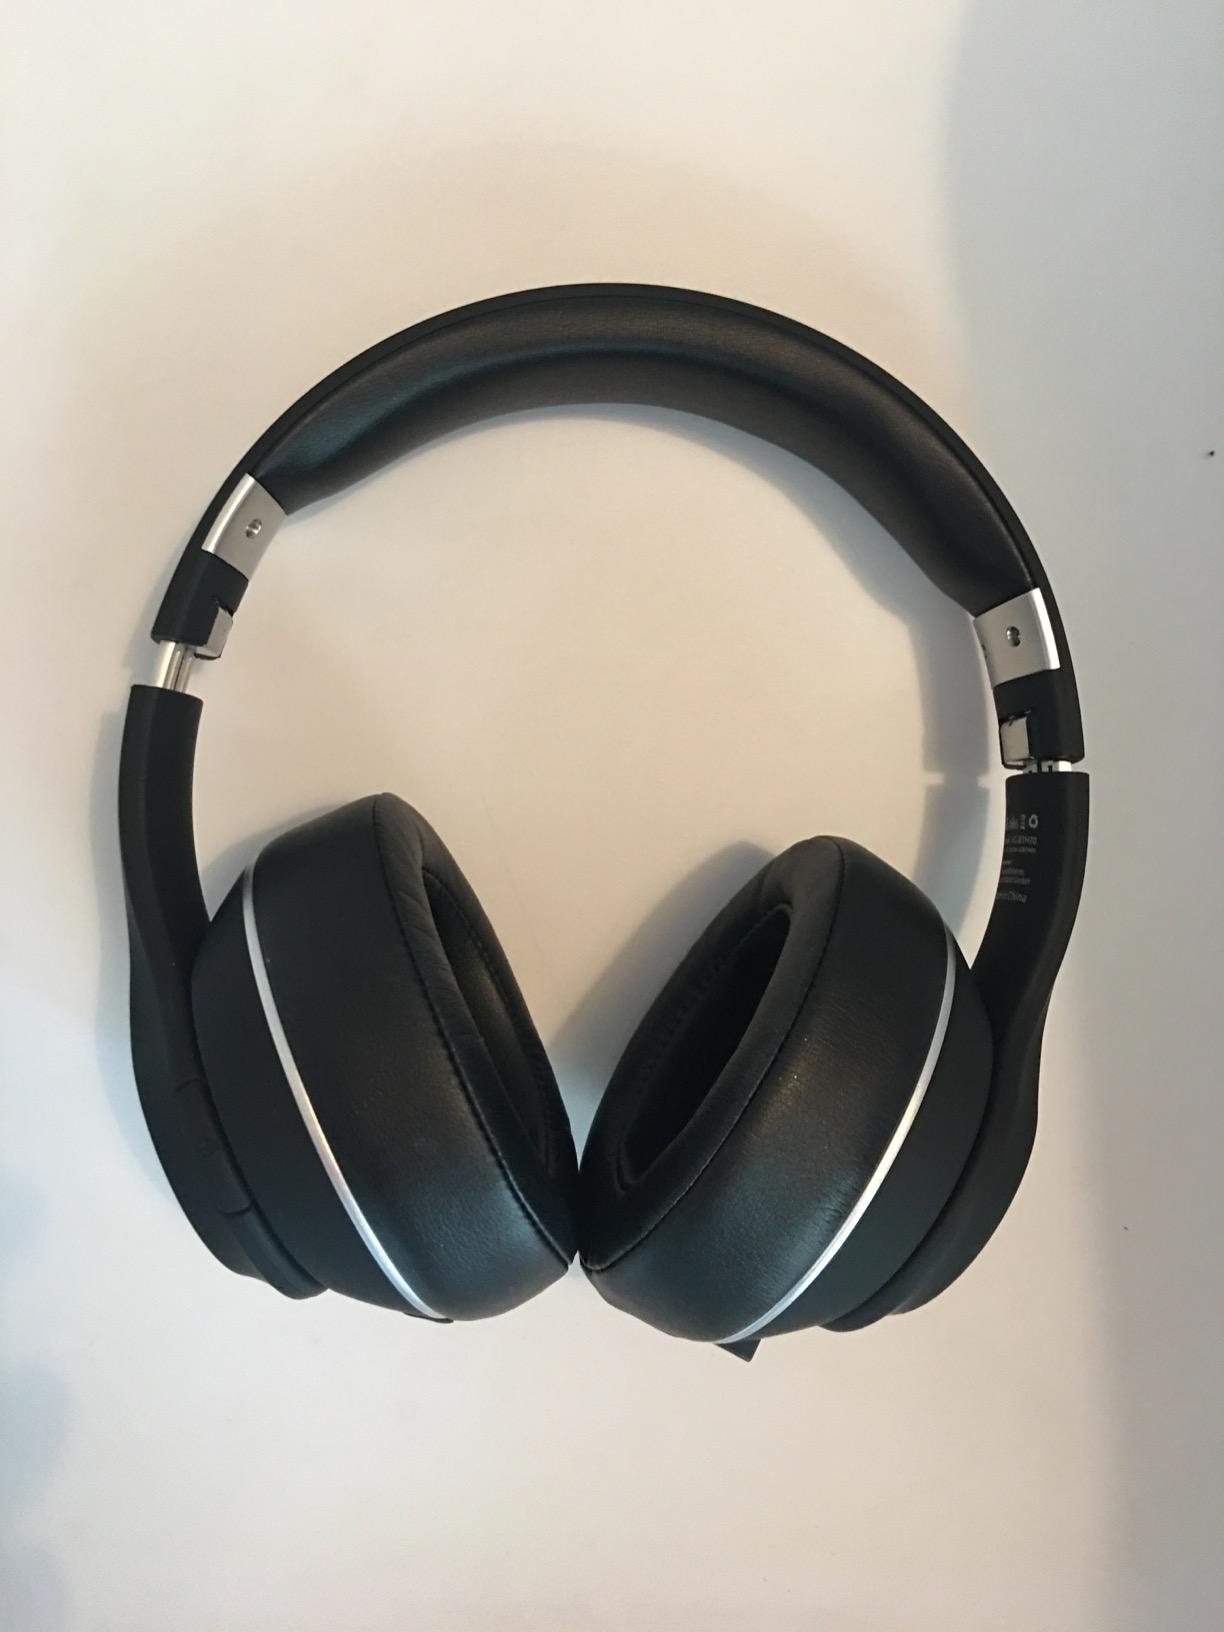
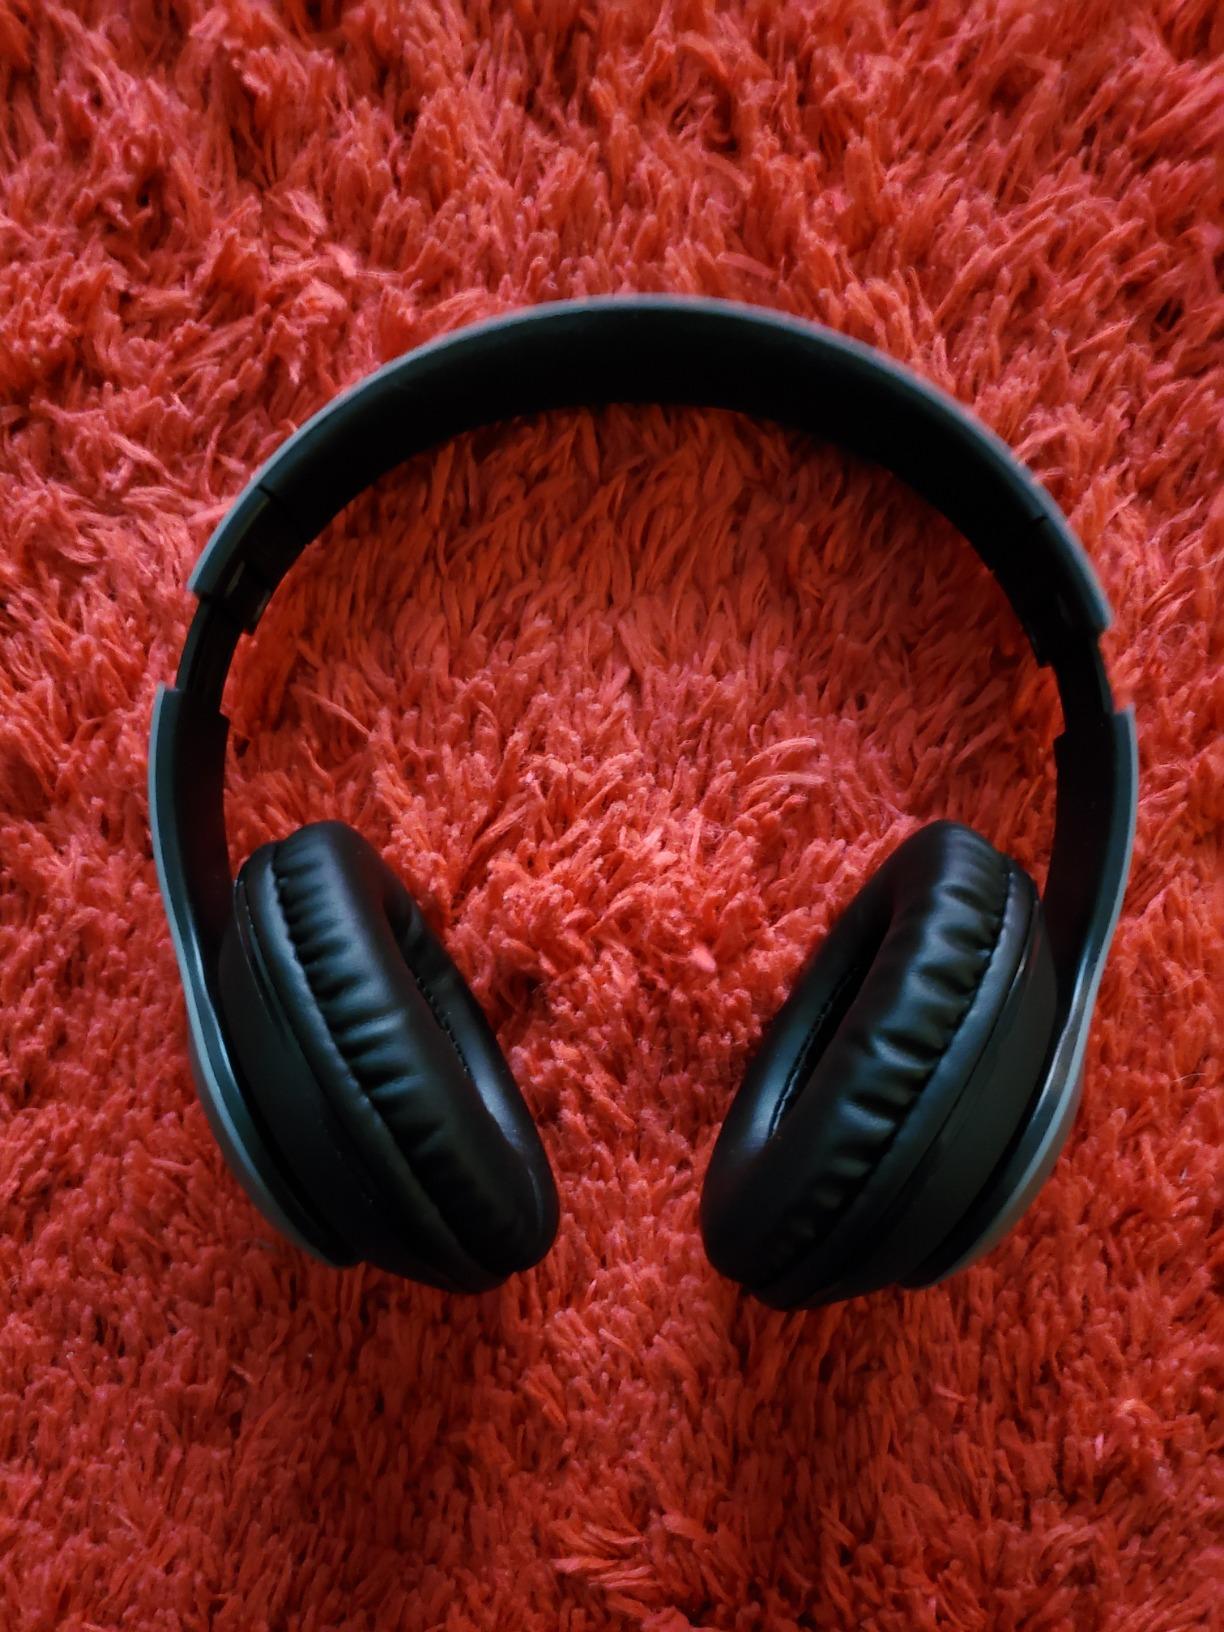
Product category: headphones
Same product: no